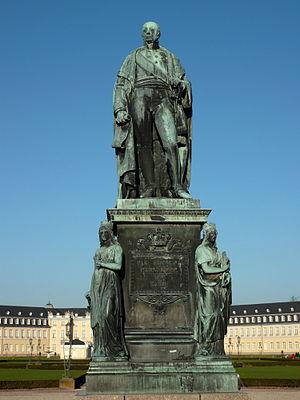
La fonderie royale de Munich est une fonderie d'art coulant exclusivement du bronze qui exista entre 1822 et 1931. Beaucoup de statues de Munich et de ses environs y ont été réalisées.